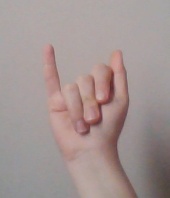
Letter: meem